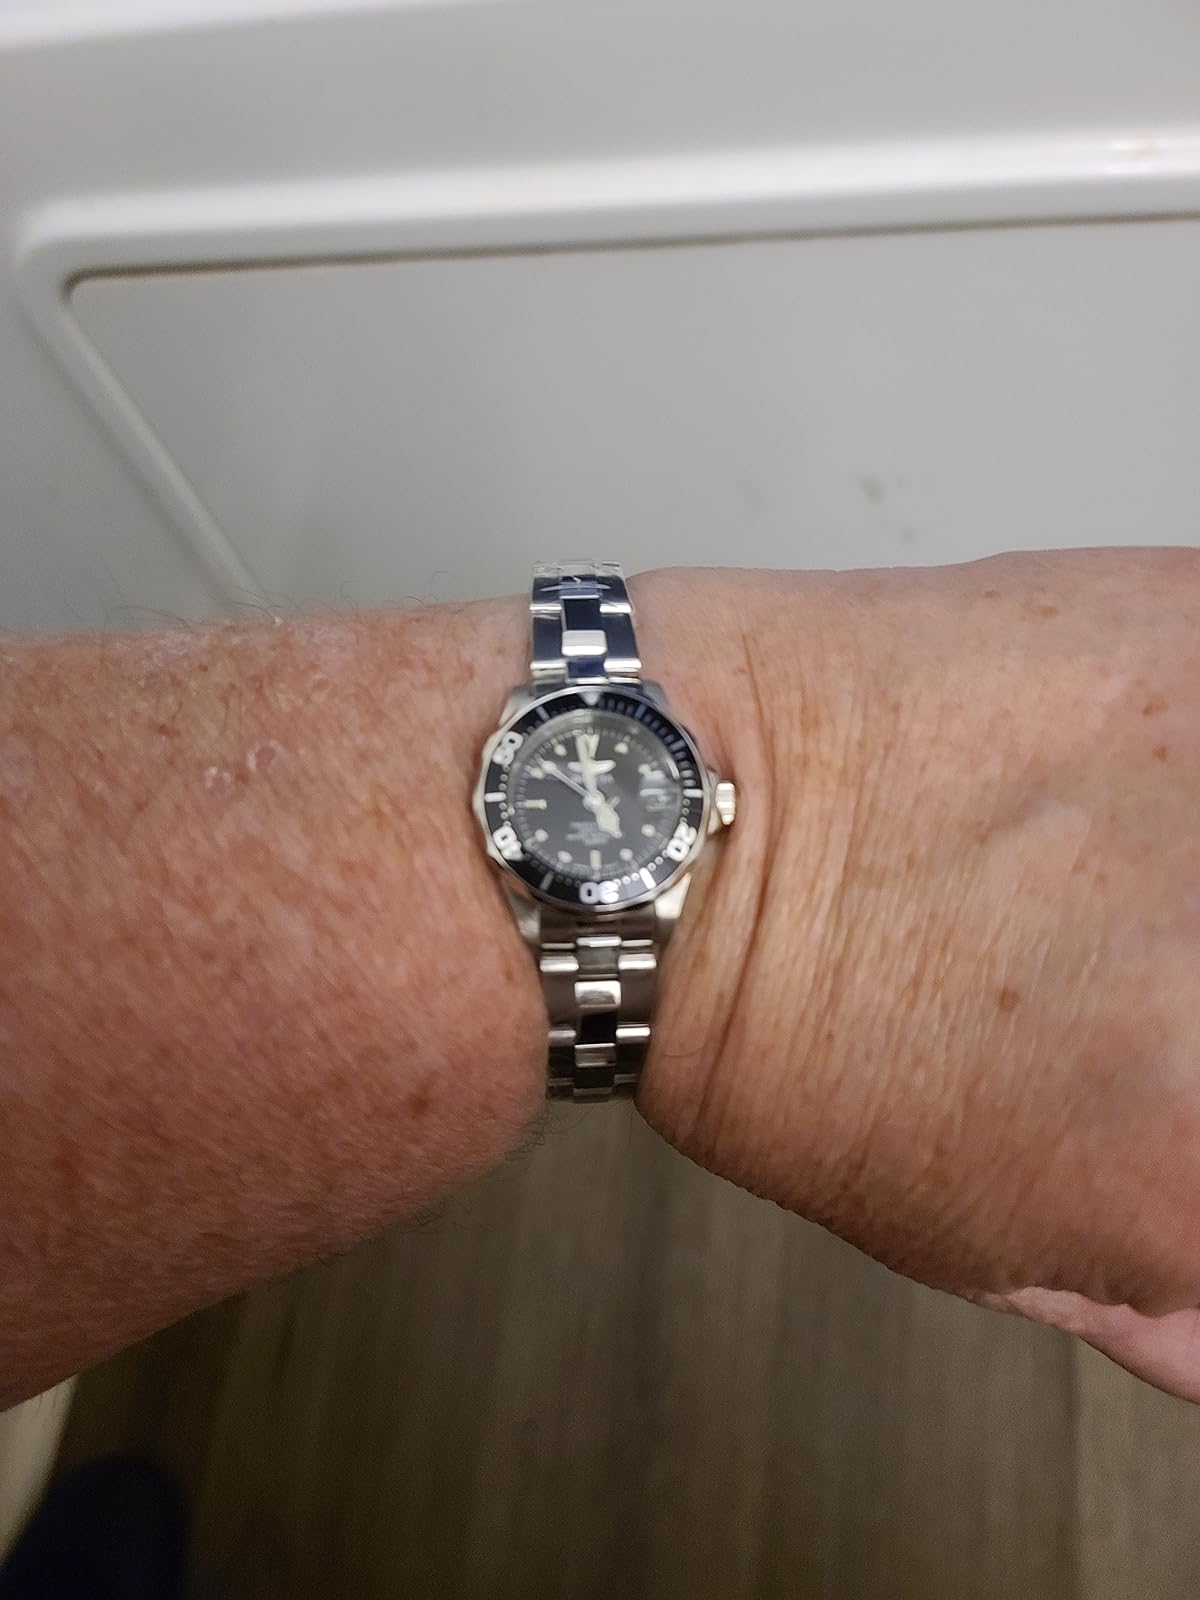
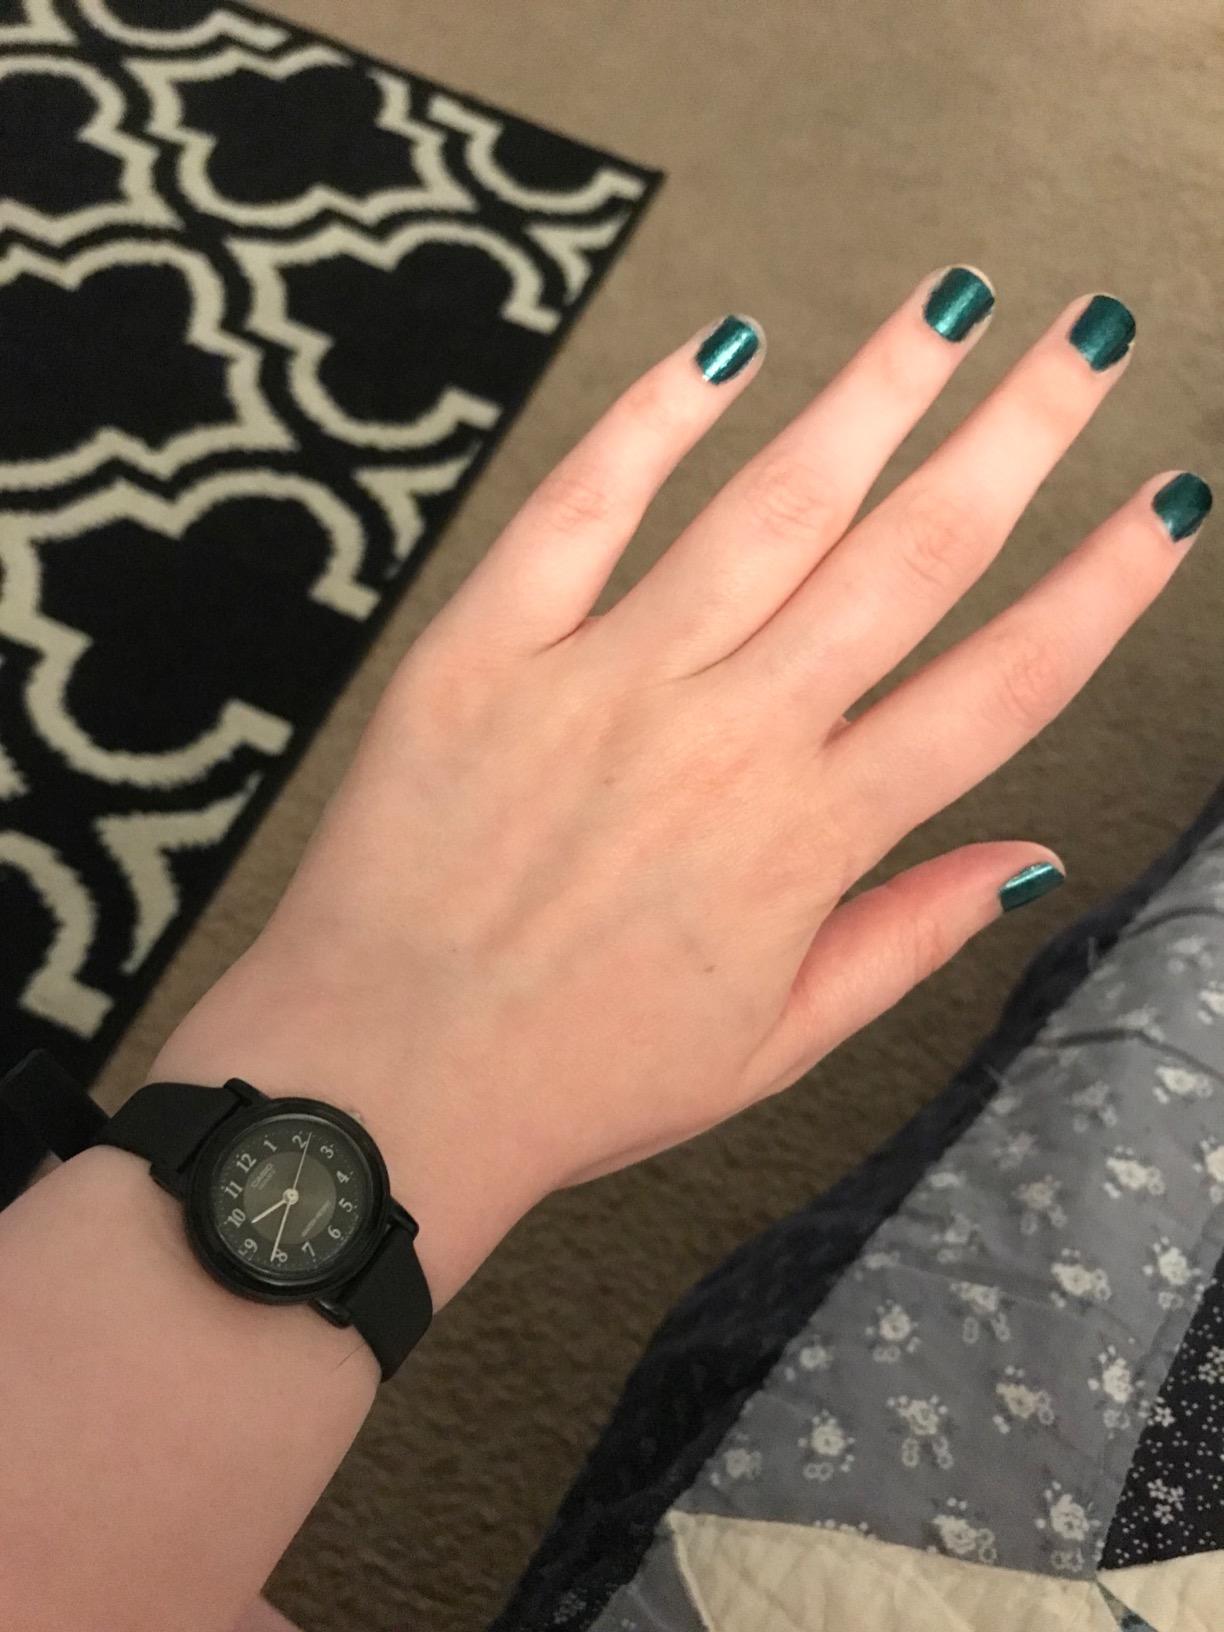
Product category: accessories_watch
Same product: no